Presidency of Joe Biden

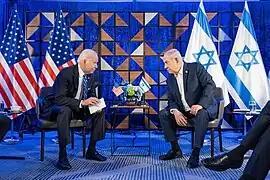
Biden and Israeli prime minister Benjamin Netanyahu, October 18, 2023

On the day of Biden's inauguration, the Russian government urged the new U.S. administration to take a "more constructive" approach in talks over the extension of the 2010 New START treaty, the sole remaining agreement limiting the number of U.S. and Russian long-range nuclear warheads. In Biden's first telephone call as president with Russian President Vladimir Putin, on January 26, 2021, Biden and Putin agreed to extend the New START treaty (which was set to expire in February 2021) by an additional five years.